Save-On-Foods

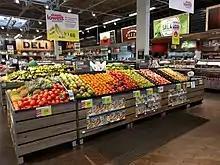

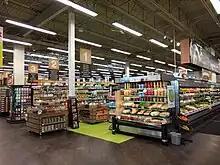

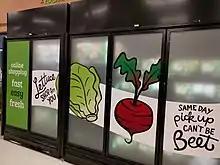
Online shopping order pick-up fridges at a Save-On-Foods store.

Save-On-Foods is a chain of supermarkets located across Western Canada, owned by the Pattison Food Group.